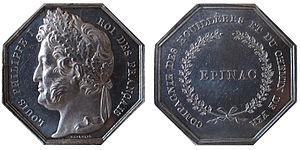
Jeton de présence de la Cie des houillères et du chemin de fer d'Epinac.
Le chemin de fer d’Épinac figure au nombre des toutes premières voies ferrées construites en France. À vocation industrielle, il a été sollicité à l'administration des Ponts et Chaussées par la Société « Samuel Blum et fils » pour relier les mines d’Épinac, en Saône-et-Loire, lui appartenant à une gare d’eau sur le canal de Bourgogne à Pont-d'Ouche, en Côte d’Or.